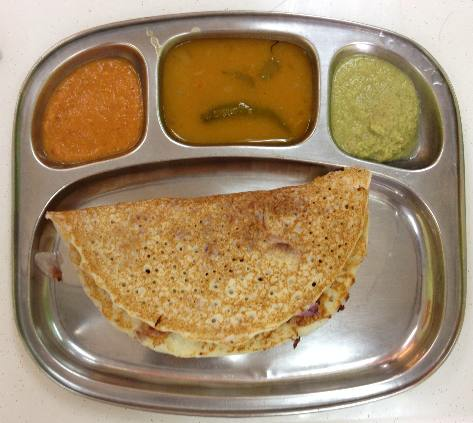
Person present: No